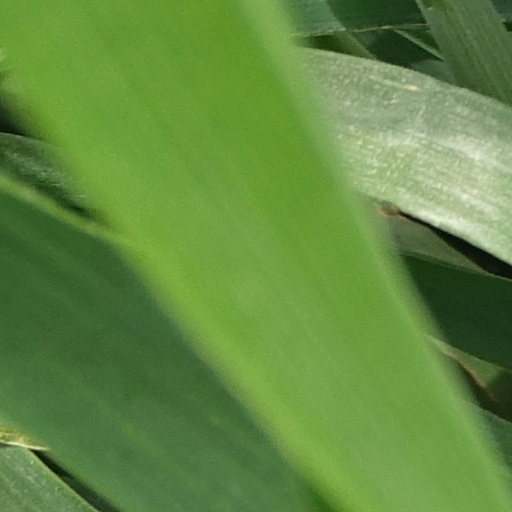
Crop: wheat